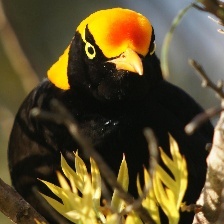
Species: REGENT BOWERBIRD
Scientific name: SERICULUS CHRYSOCEPHALUS